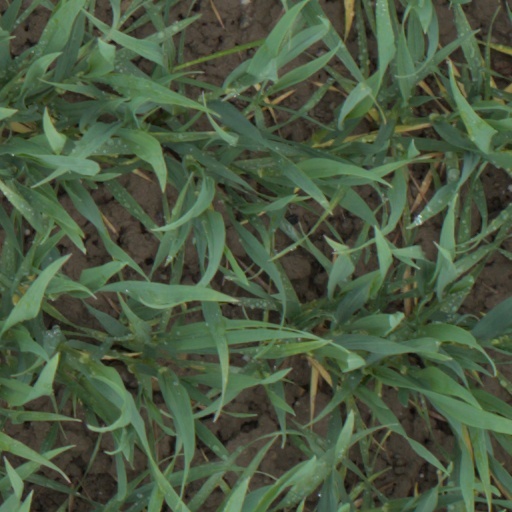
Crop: wheat